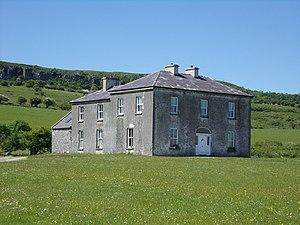
Father Ted est une série télévisée britannico–irlandaise en 24 épisodes de 24 minutes et un épisode de 55 minutes, créée par Graham Linehan et Arthur Mathews et diffusée entre le 21 avril 1995 et le 1ᵉʳ mai 1998 sur Channel 4 et sur RTÉ Two en Irlande. Acclamée par la critique et récompensée par plusieurs BAFTA Awards, elle fait l'objet de rediffusions régulières en Royaume-Uni et en Irlande.